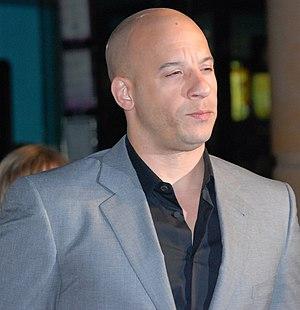
Fondée en 1990, Valiant Comics est une maison d'édition de comic books américaine. Après des débuts difficiles, elle lance deux comics Magnus, Robot Fighter et Solar, Man of the Atom qui sont des reprises de séries publiées à l'origine par Gold Key Comics. Les séries parviennent à atteindre un lectorat suffisant pour que Valiant puisse continuer. D'autres séries sont alors proposées comme Harbinger ou Shadowman qui sont cette fois des créations originales. Valiant, dirigée par Jim Shooter parvient à garder ses lecteurs, en parties grâce à des offres réservées aux plus fidèles, et à attirer des nouveaux grâce à des numéros spéciaux.
Mark Sinclair Vincent, dit Vin Diesel, né le 18 juillet 1967, à Alameda, en Californie est un acteur, réalisateur, scénariste et producteur de cinéma américain.
Cette page présente les personnages de la saga Fast and Furious.